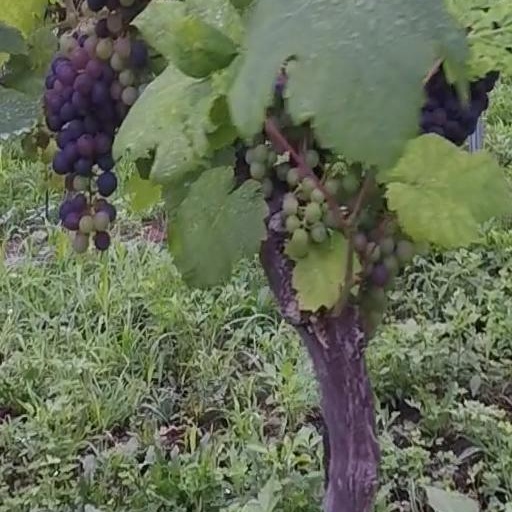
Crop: grape